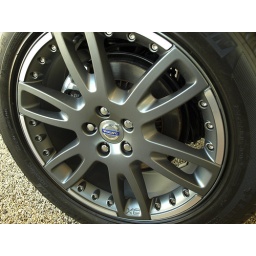
The wheel of one of the cars in the Volvo museum, perfectly adjusted to make sure the Volvo sign is in line.